Daniel Bensaïd

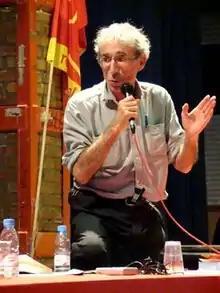
Bensaïd at a conference in Barcelona in April 2008

Daniel Bensaïd (born Daniel Ben Saïd; 25 March 1946 – 12 January 2010) was a philosopher and a leader of the Trotskyist movement in France. He became a leading figure in the student revolt of 1968, while studying at the University of Paris X-Nanterre.